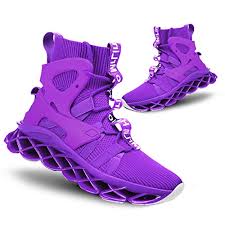
Label: Sneaker